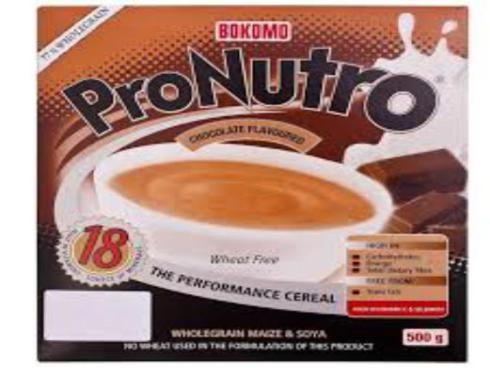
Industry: Food